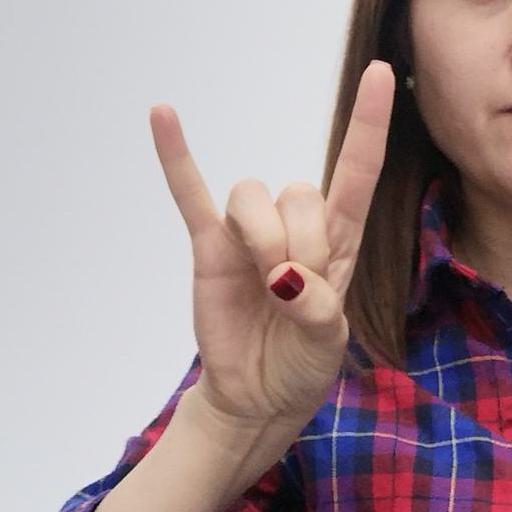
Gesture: rock